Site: brandenburg
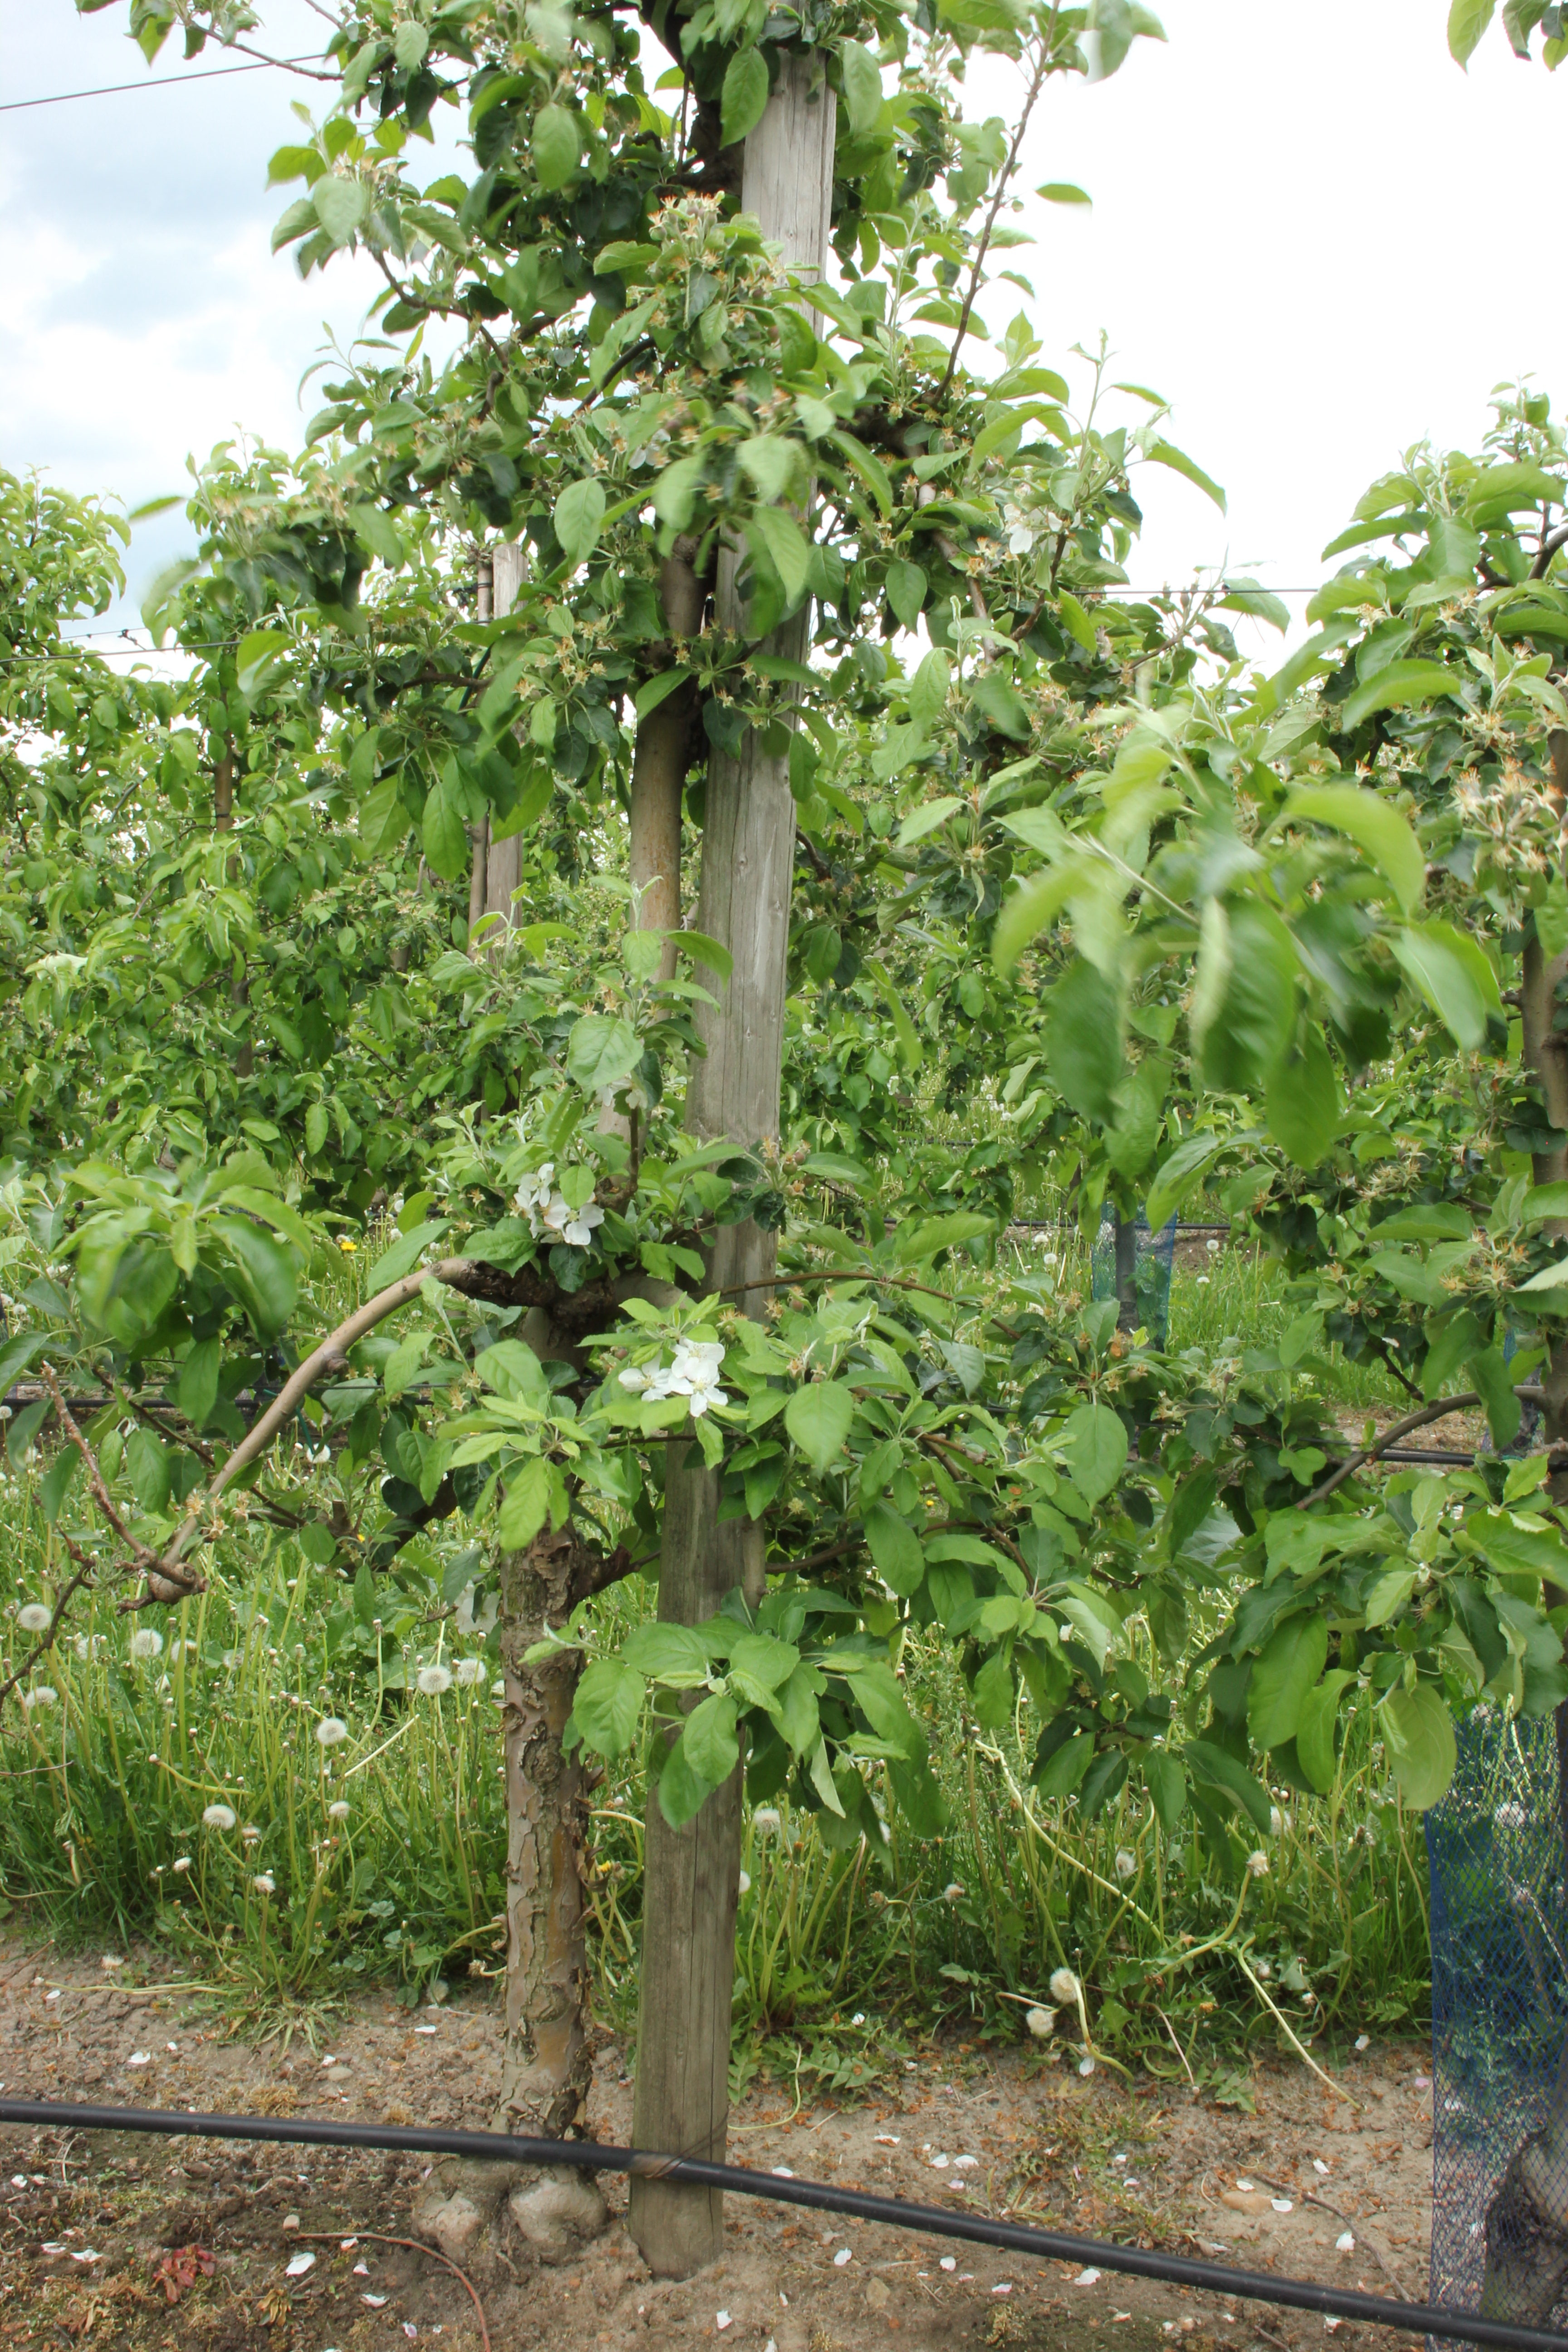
Growth stage (BBCH 67): Flowering